Andrew Faulds

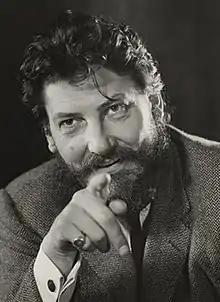
Photographed by Godfrey Argent, 1970

Andrew Matthew William Faulds (1 March 1923 – 31 May 2000) was a British actor and Labour Party politician. After a successful acting career on stage, on radio and in films, he was a Member of Parliament from 1966 to 1997.